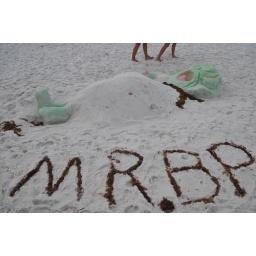
The green monster, Mr. BP buried in the sand of Pensacola Beach. Sunday late afternoon.